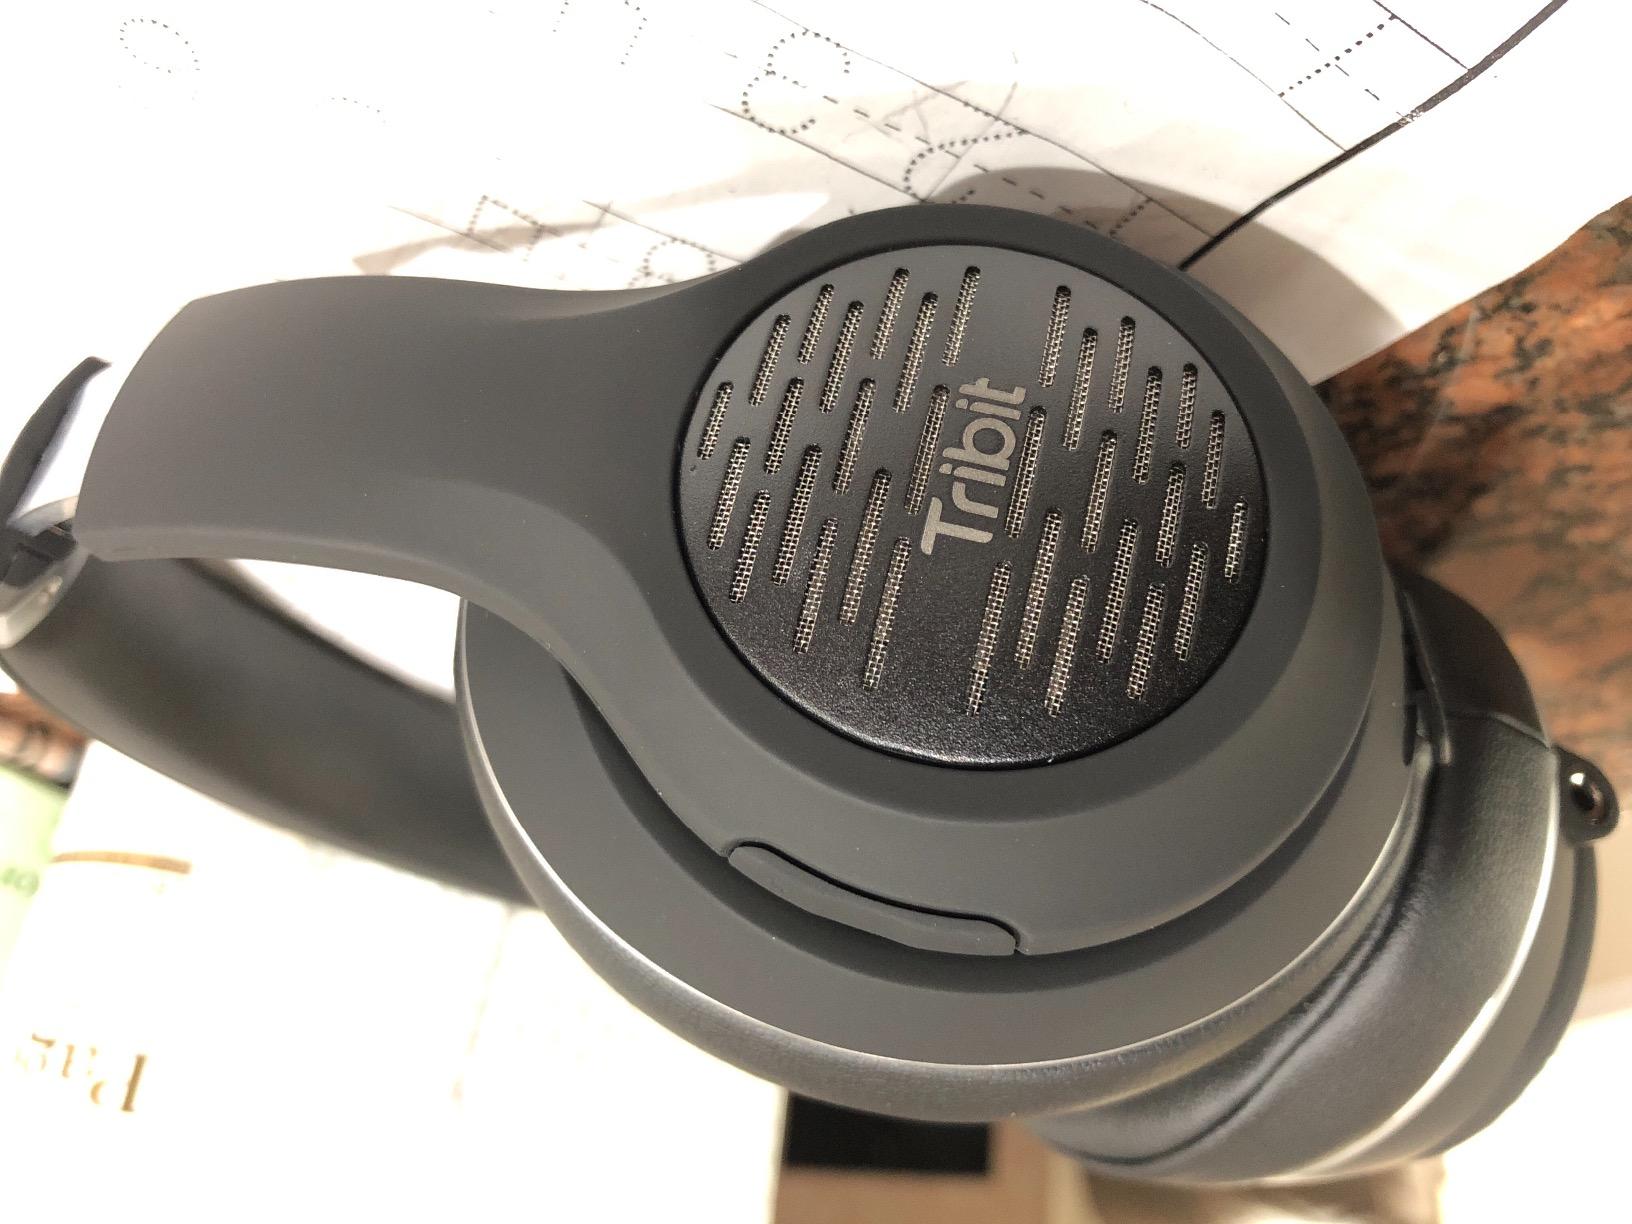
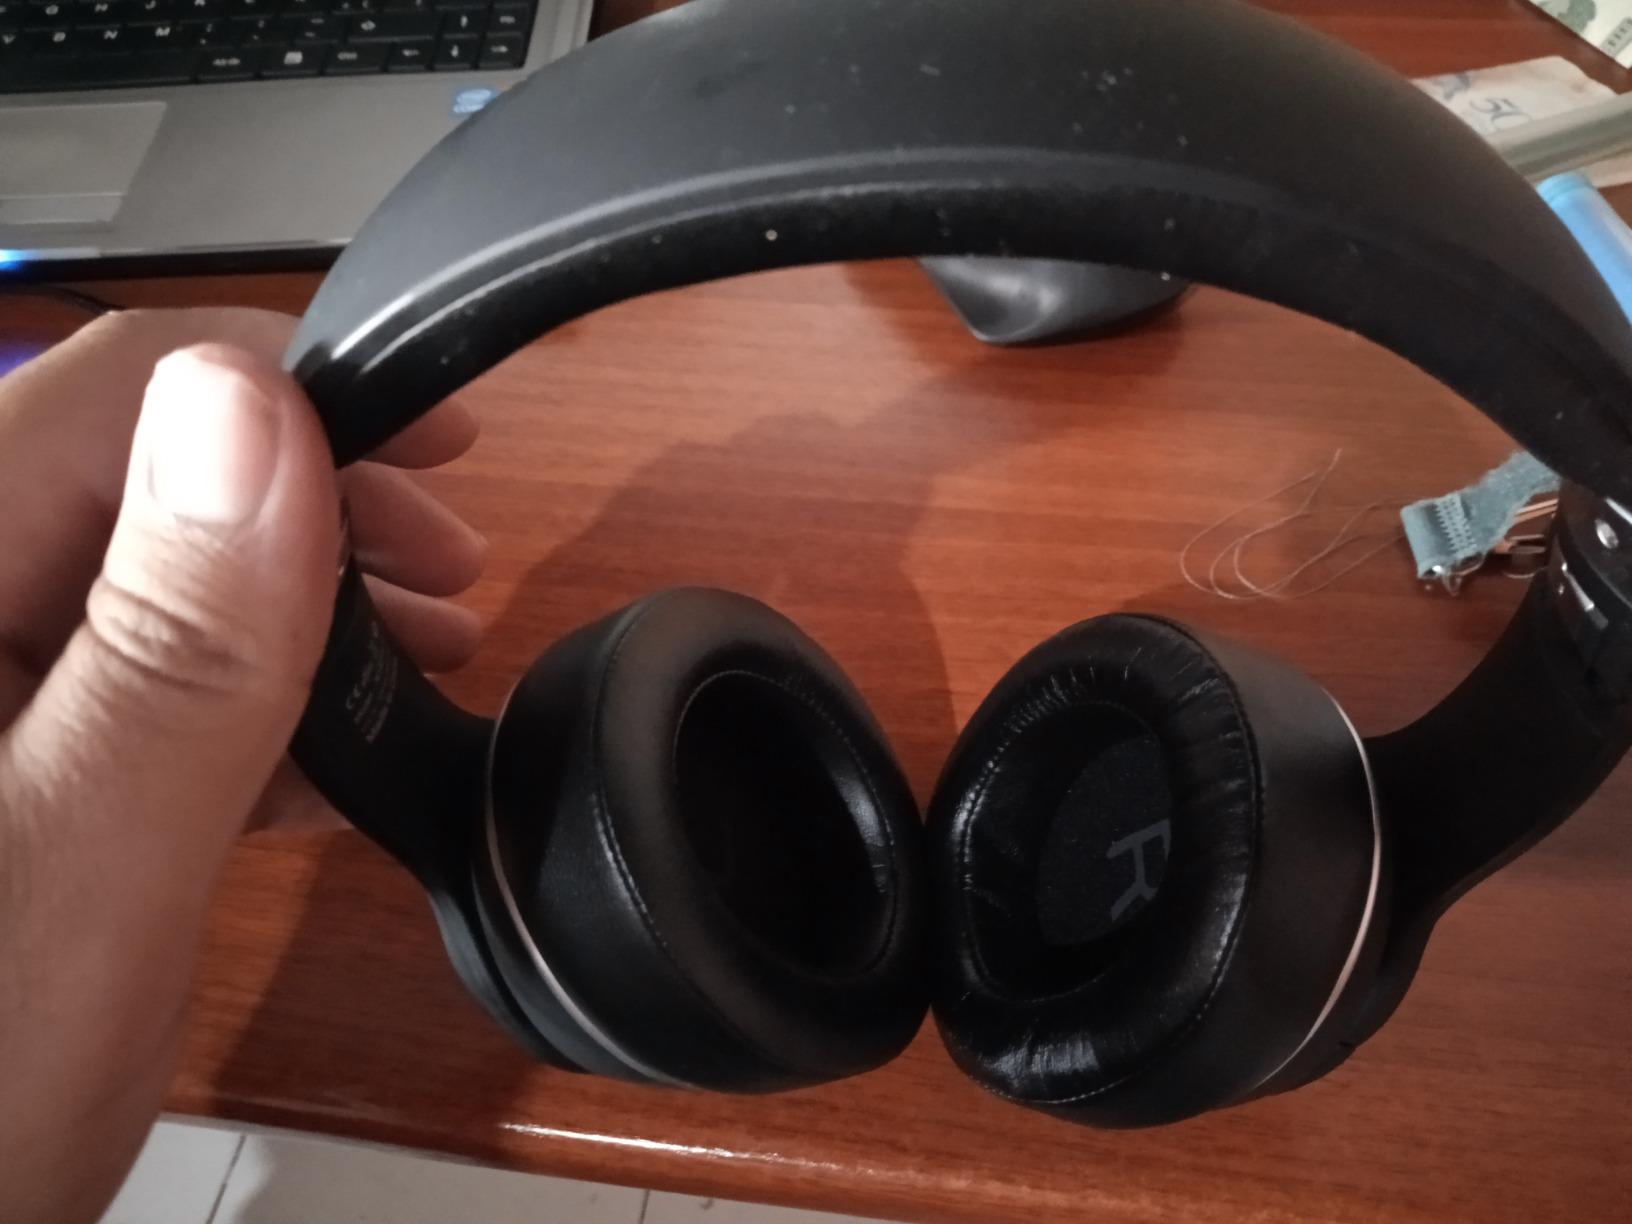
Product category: headphones
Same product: yes